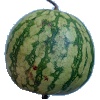
Label: watermelon